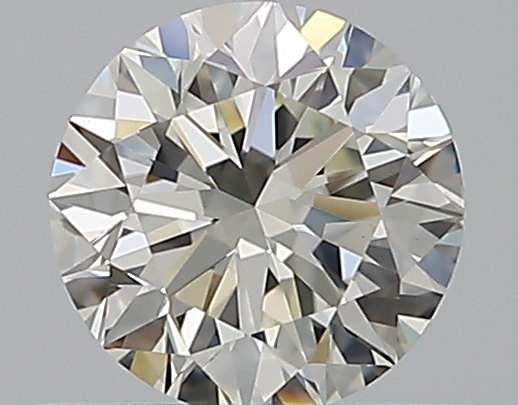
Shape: round
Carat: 0.5
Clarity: VS1
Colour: J
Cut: VG
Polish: EX
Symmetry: VG
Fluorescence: N
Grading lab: GIA
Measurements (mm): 4.96 x 5 x 3.16